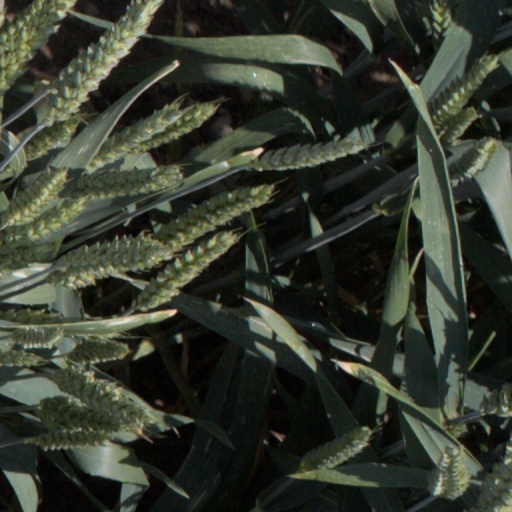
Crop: wheat